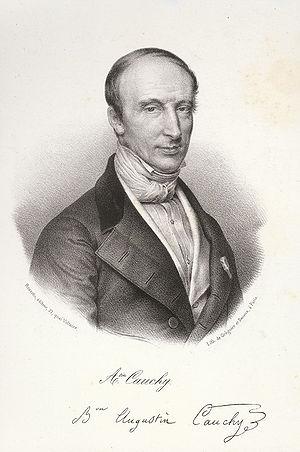
L’histoire des mathématiques s'étend sur plusieurs millénaires et dans de nombreuses régions du globe allant de la Chine à l’Amérique centrale. Jusqu'au XVIIᵉ siècle, le développement des connaissances mathématiques s’effectue essentiellement de façon cloisonnée dans divers endroits du globe. À partir du XIXᵉ et surtout au XXᵉ siècle, le foisonnement des travaux de recherche et la mondialisation des connaissances mènent plutôt à un découpage de cette histoire en fonction des domaines mathématiques.